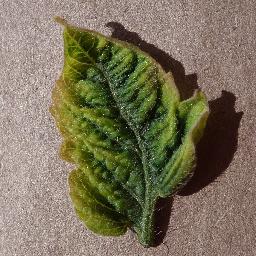
Label: Tomato___Tomato_Yellow_Leaf_Curl_Virus